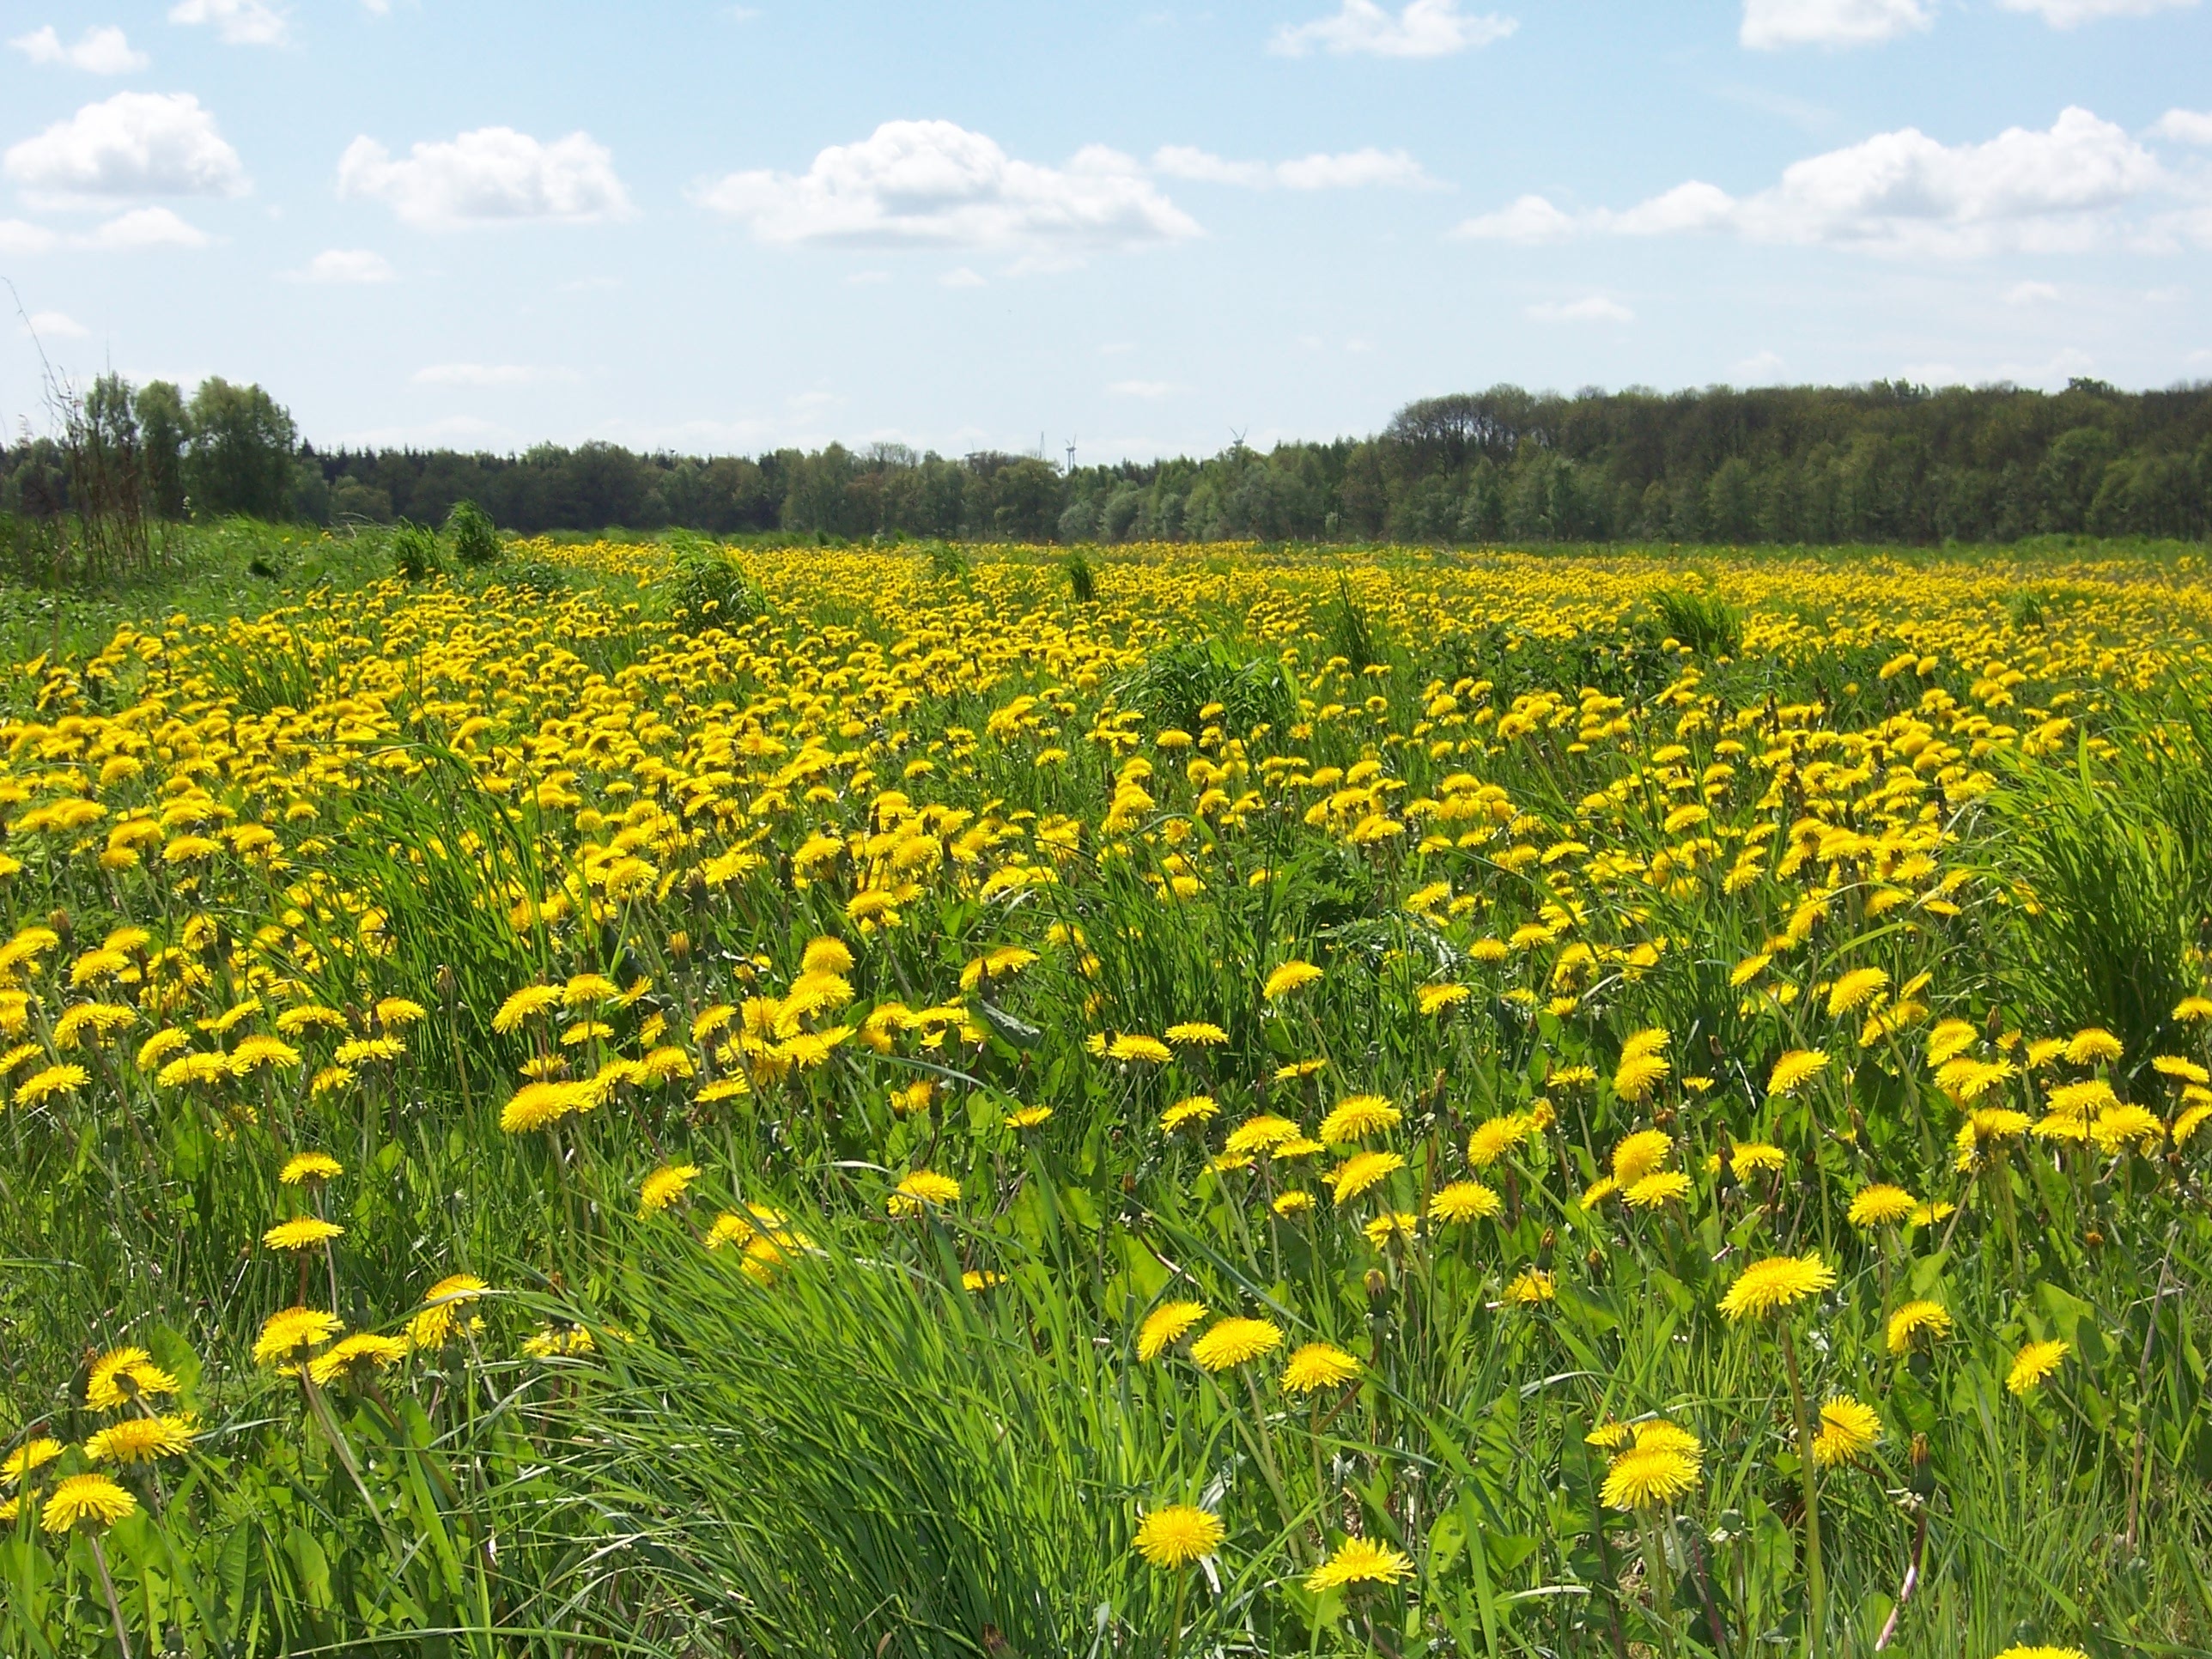
nature, grass, plant, field, lawn, meadow, dandelion, prairie, flower, summer, spring, produce, pasture, yellow, flora, plain, yellow flower, wildflower, flowers, grassland, habitat, buttercup, ecosystem, rural area, flowering plant, daisy family, b hen, natural environment, land plant